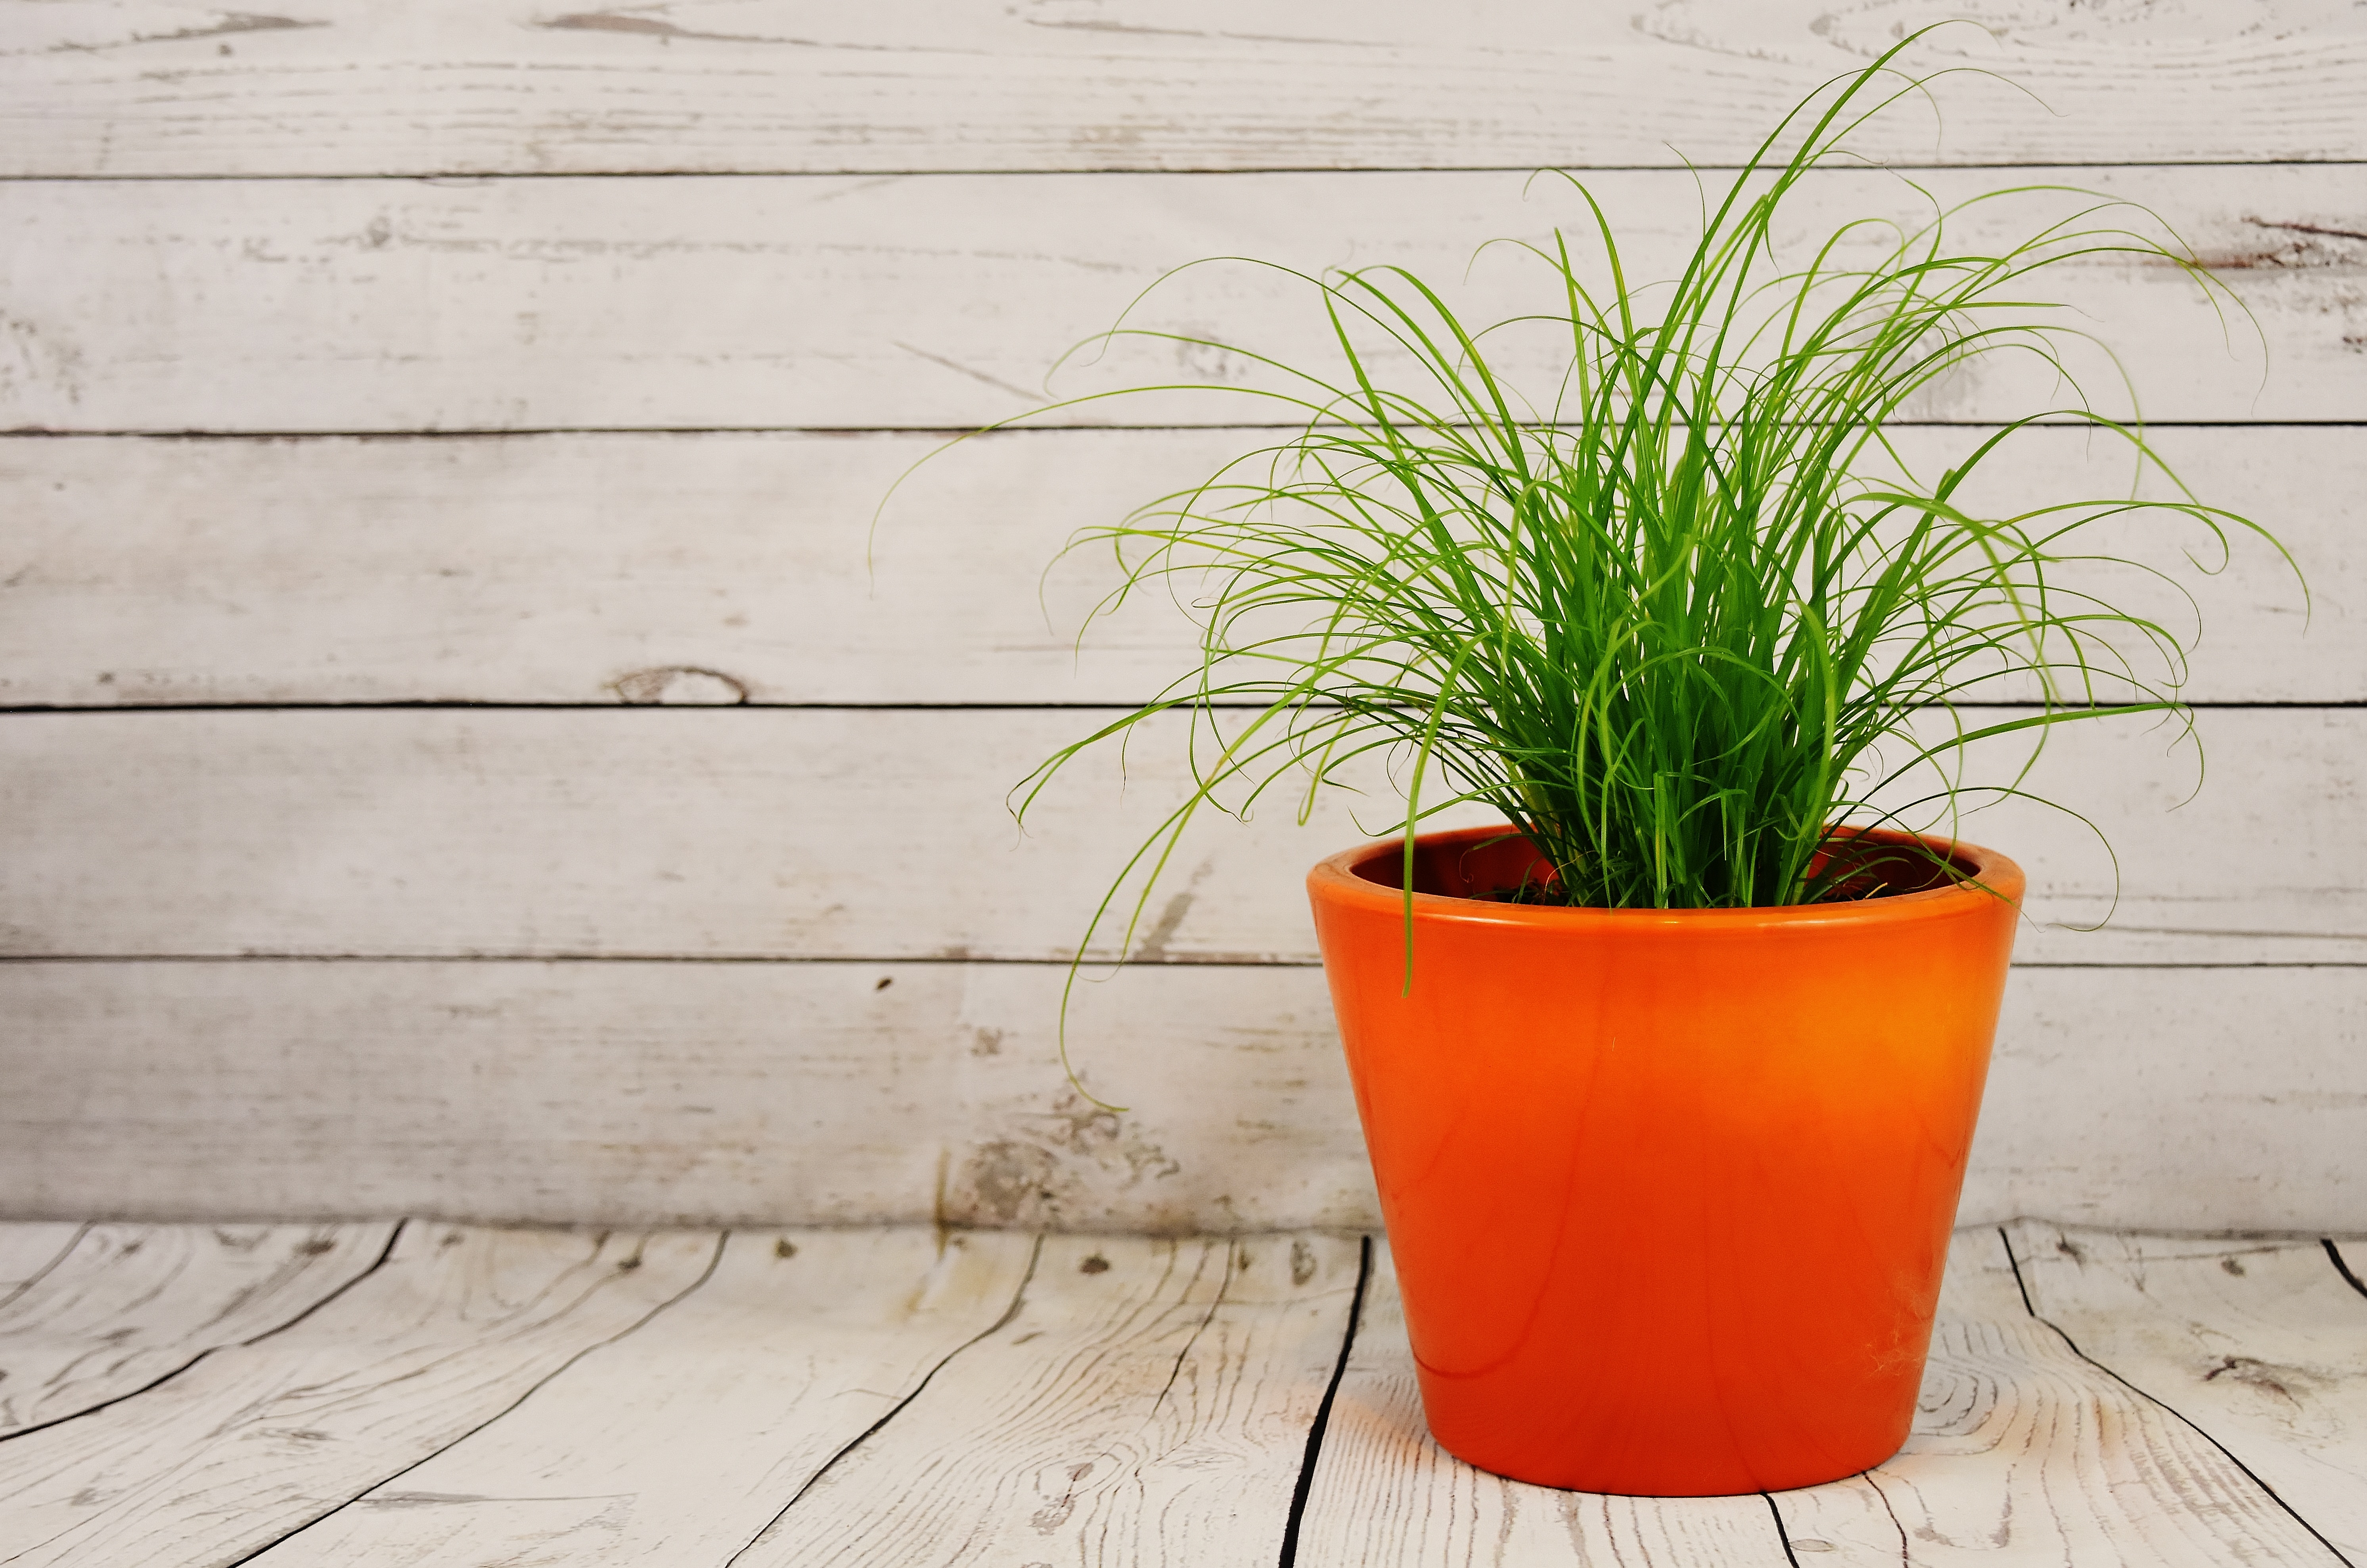
grass, plant, wood, flower, floor, green, soil, flowerpot, flooring, ceramic pot, grass family